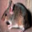
Label: mouse